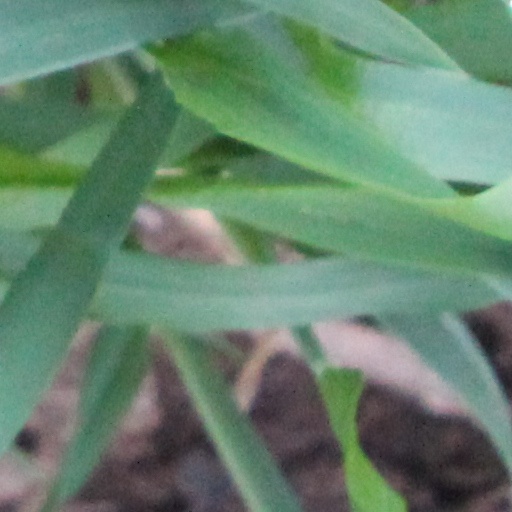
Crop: wheat